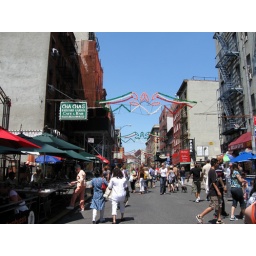
The streets in Little Italy are lined with sidewalk cafes, with red, white and green decorations stretching across the street.